Marinid dynasty

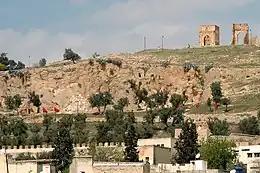
The Marinid Tombs in Fes, Morocco

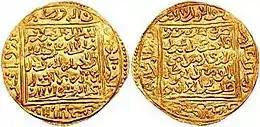
Coin minted during the reign of Abu Inan Faris (1348–1358)

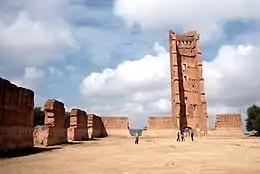
Remnants of the city of al-Mansourah constructed by the Marinids during their siege of Tlemcen.

In many respects, the Marinids reproduced or continued the social and political structures that existed under the Almohads, ruling a primarily tribal state that relied on the loyalty of their own tribe and allies to maintain order and that imposed very little official civil administrative structures in the provinces beyond the capital. They also maintained the Berber traditions of democratic or consultative government, particularly through the existence of a council of Marinid tribal chiefs whom the sultan consulted when necessary, primarily on military matters. To maintain their control over the provinces beyond the capital of Fez, the Marinids mostly relied on appointing their family members to governorships or on securing local alliances through marriage. These local governors were in charge of both the administration and the military. After Abu Yusuf Ya'qub captured Marrakesh in 1269, for example, he appointed his ally Muhammad ibn 'Ali, to whom he was related by marriage, as his "khalifa" (deputy or governor) in Marrakesh, a position that would continue to exist for a long time. In some areas, like the mountainous Atlas and Rif regions, this resulted in indirect rule and a very limited presence of the central government.